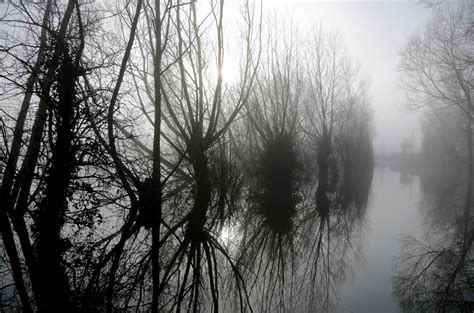
Weather: foggy or hazy